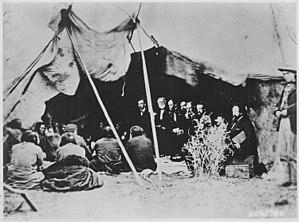
Le traité de Fort Laramie était un accord entre les États-Unis et le peuple Indien Lakota qui fut signé le 6 novembre 1868 à Fort Laramie dans le Wyoming. Ce traité garantissait la possession par les Indiens de la région des Black Hills à cheval sur le Dakota du Sud, le Wyoming et le Montana.
Le fort Laramie était au XIXᵉ siècle un important comptoir pour le commerce de fourrure puis un avant-poste militaire des États-Unis. Il est situé dans l’État du Wyoming, le long de la rivière Laramie, dans le comté de Goshen.
Cette page concerne des événements d'actualité qui se sont produits durant l'année 1868 du calendrier grégorien aux États-Unis.